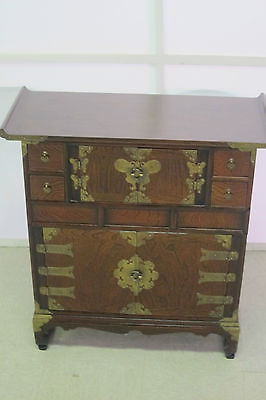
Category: cabinet